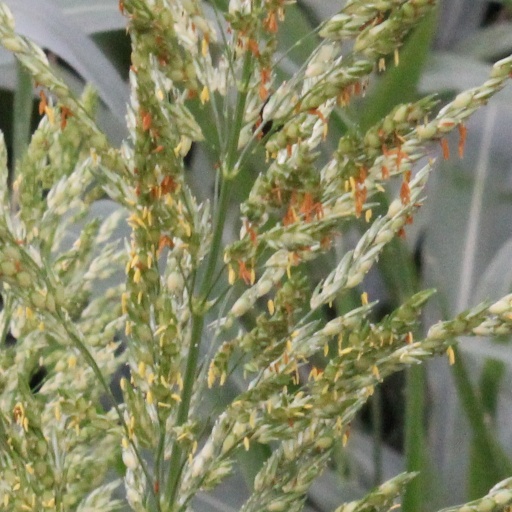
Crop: sorghum